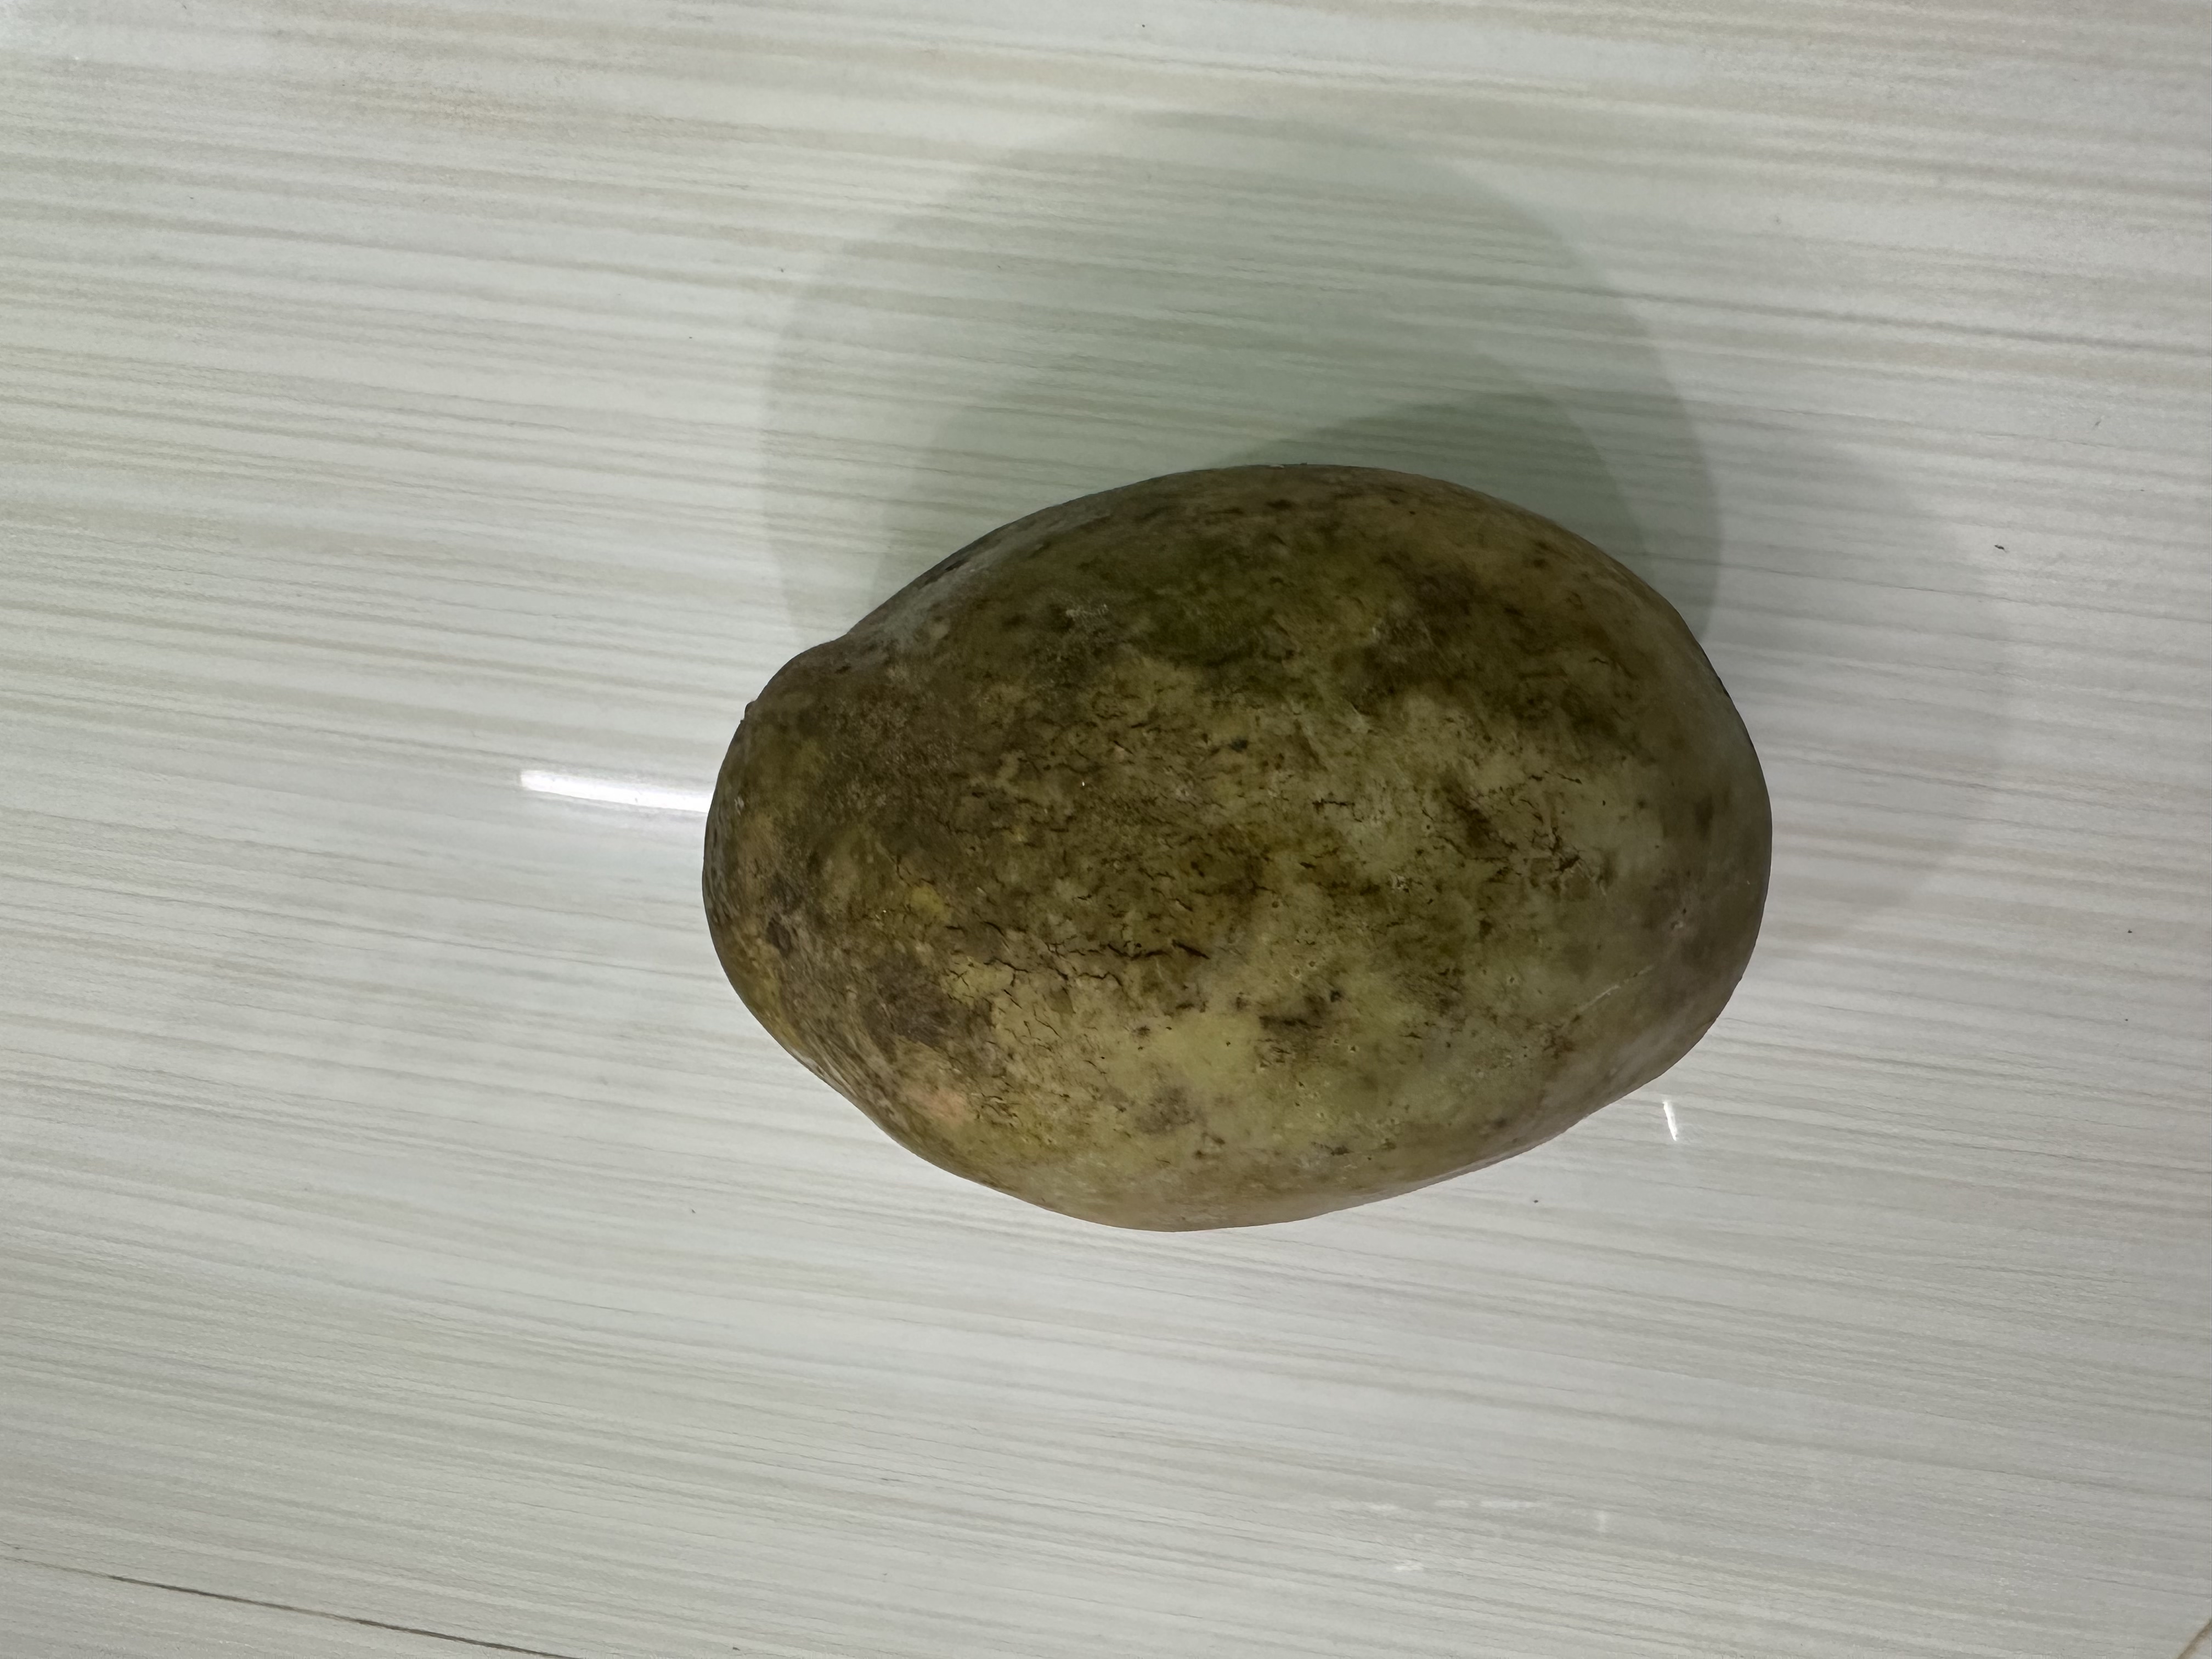
Mango variety: Bari-7